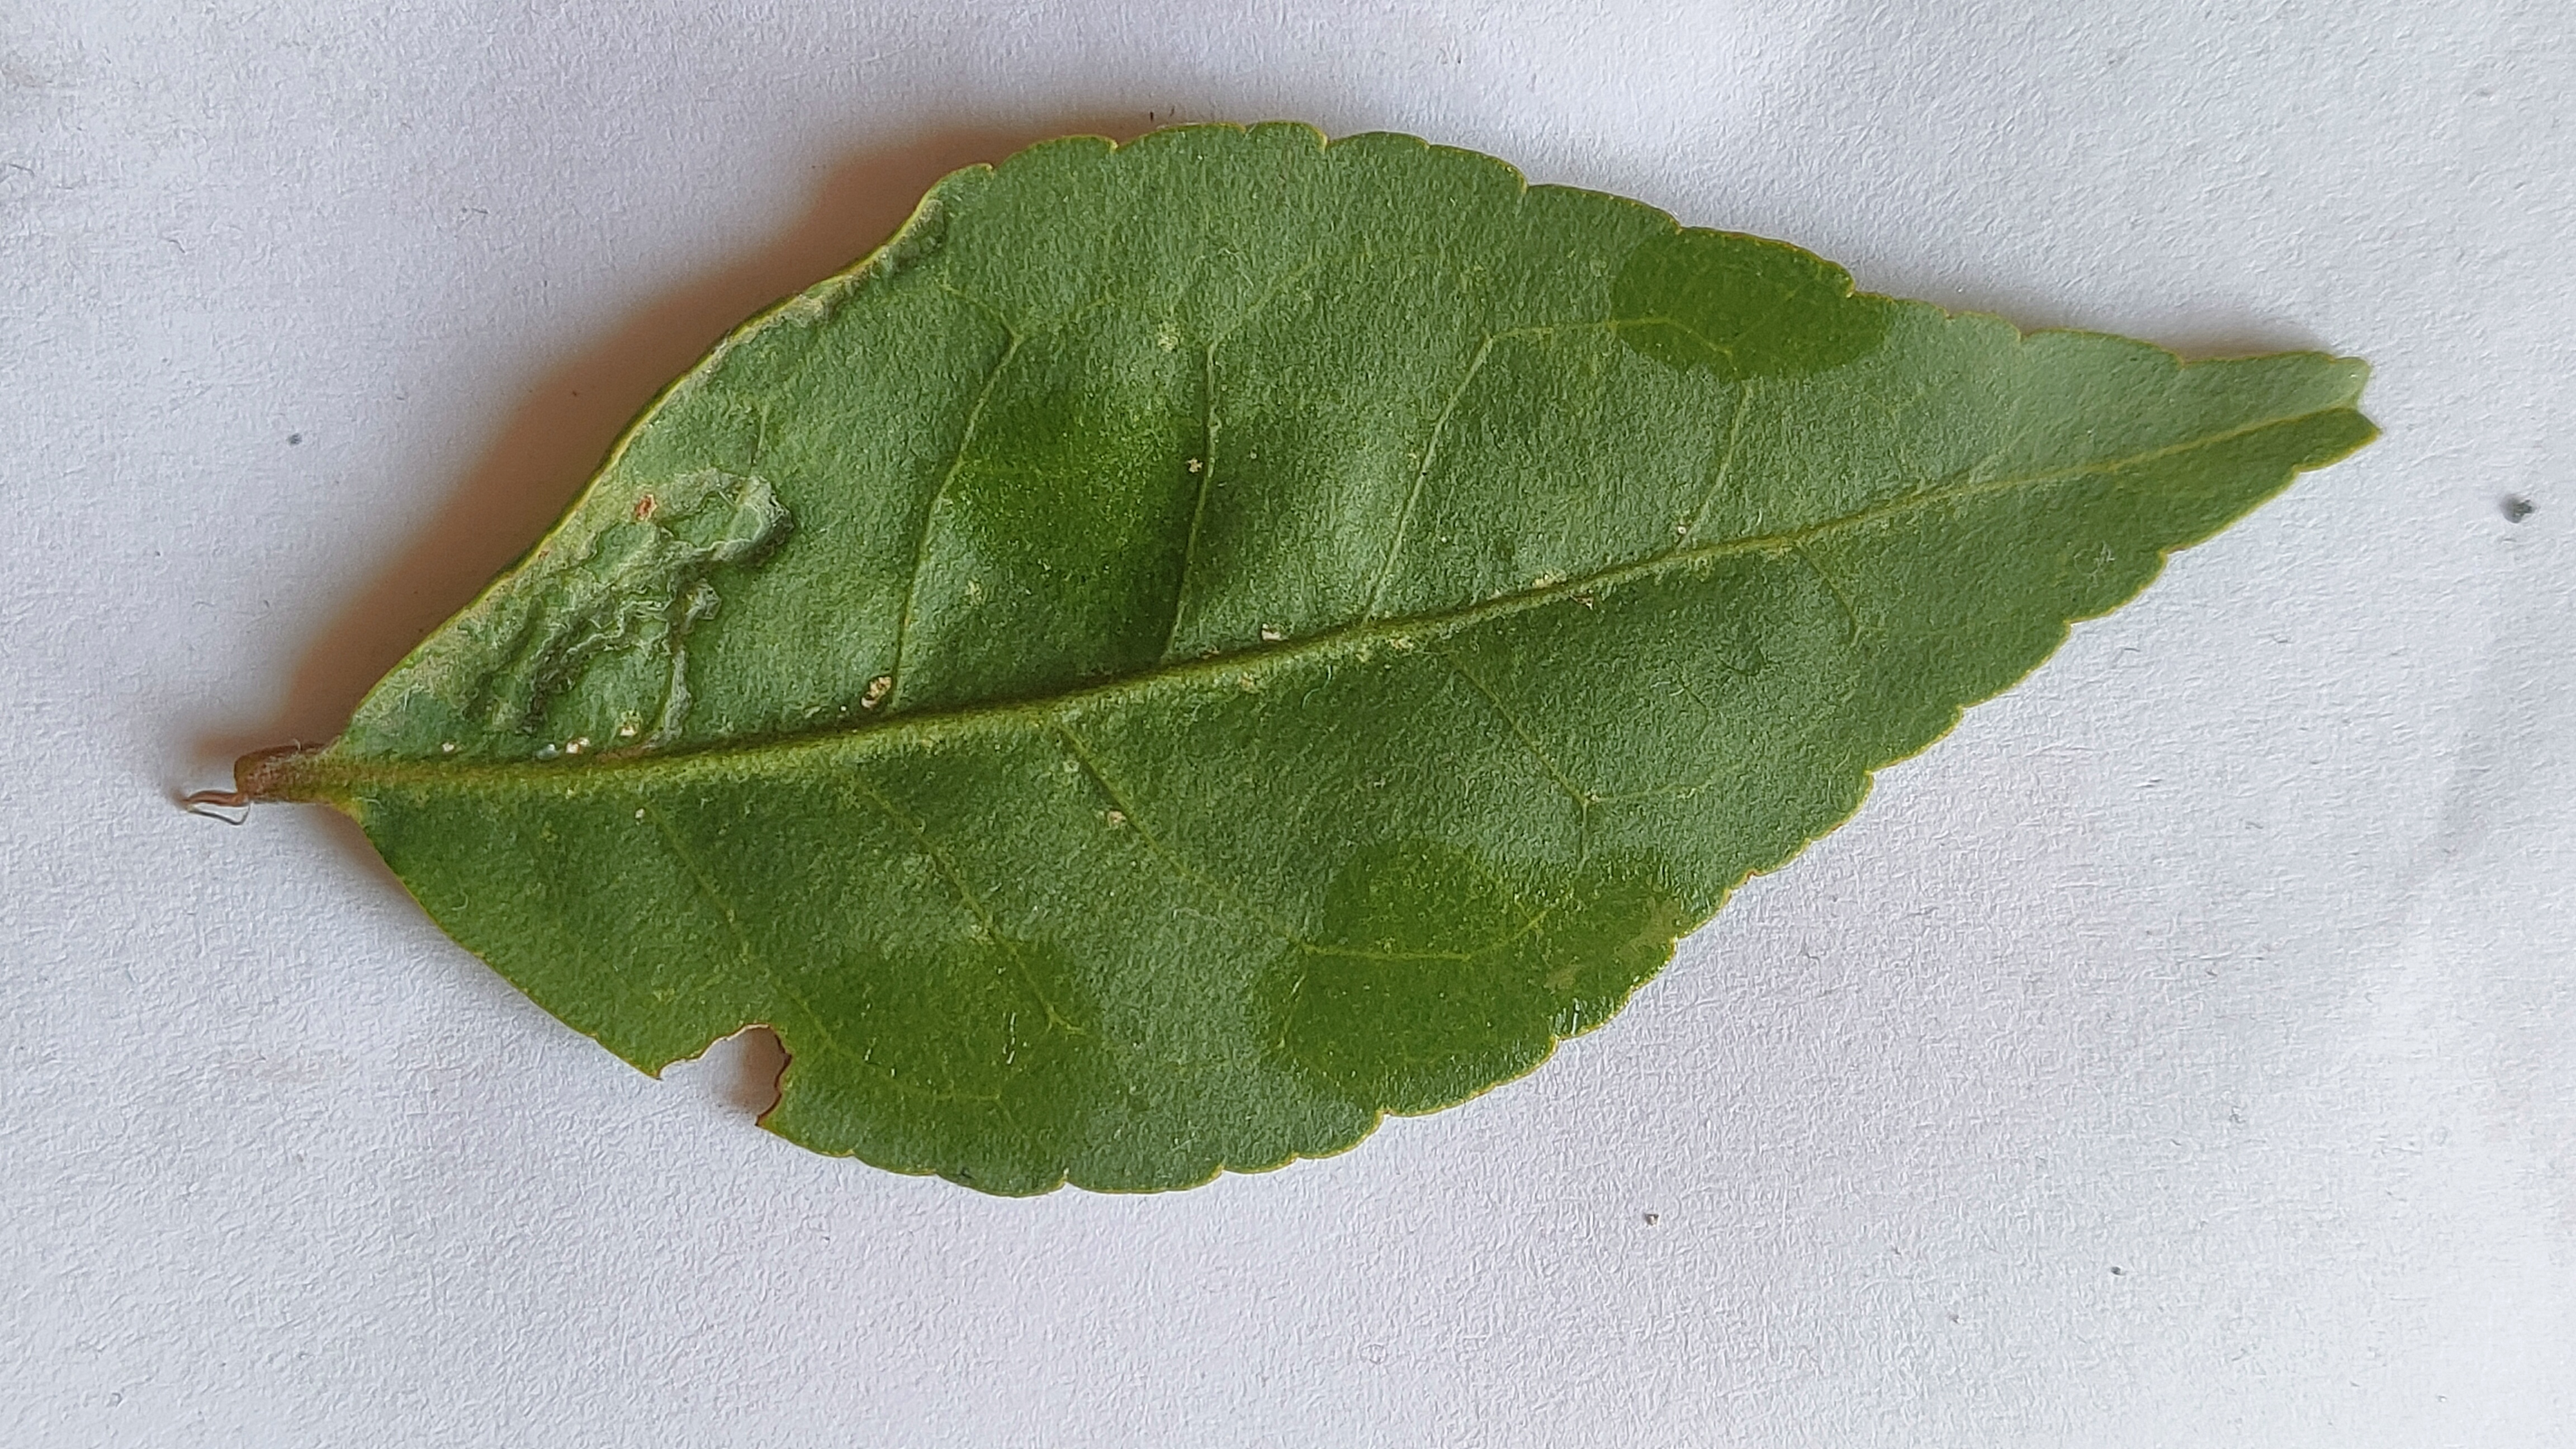
Leaf variety: Aegle marmelos